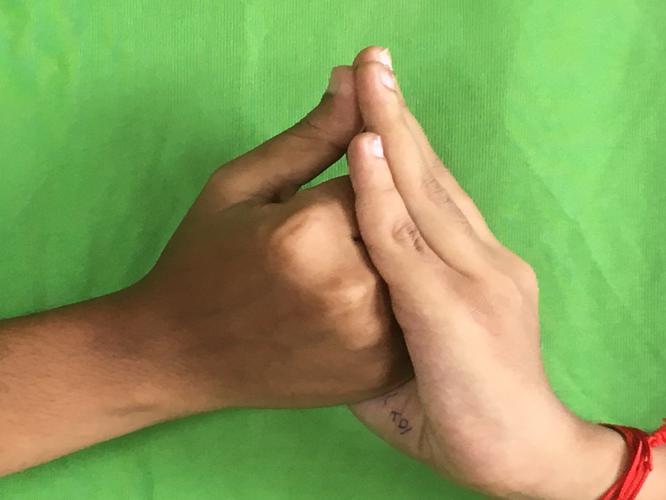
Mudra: Shanka
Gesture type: double_hand